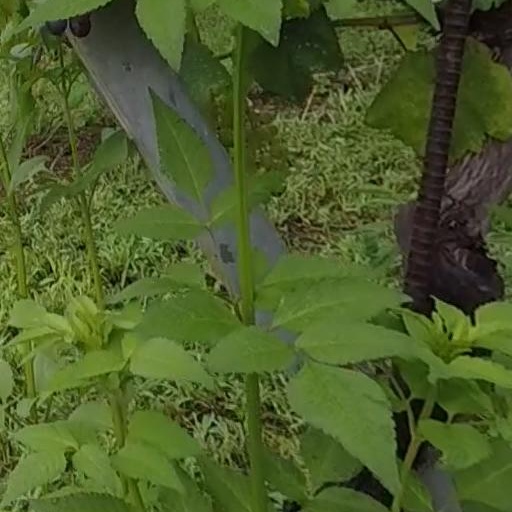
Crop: grape